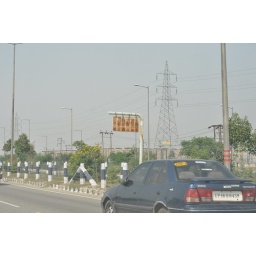
Rusty street sign in India